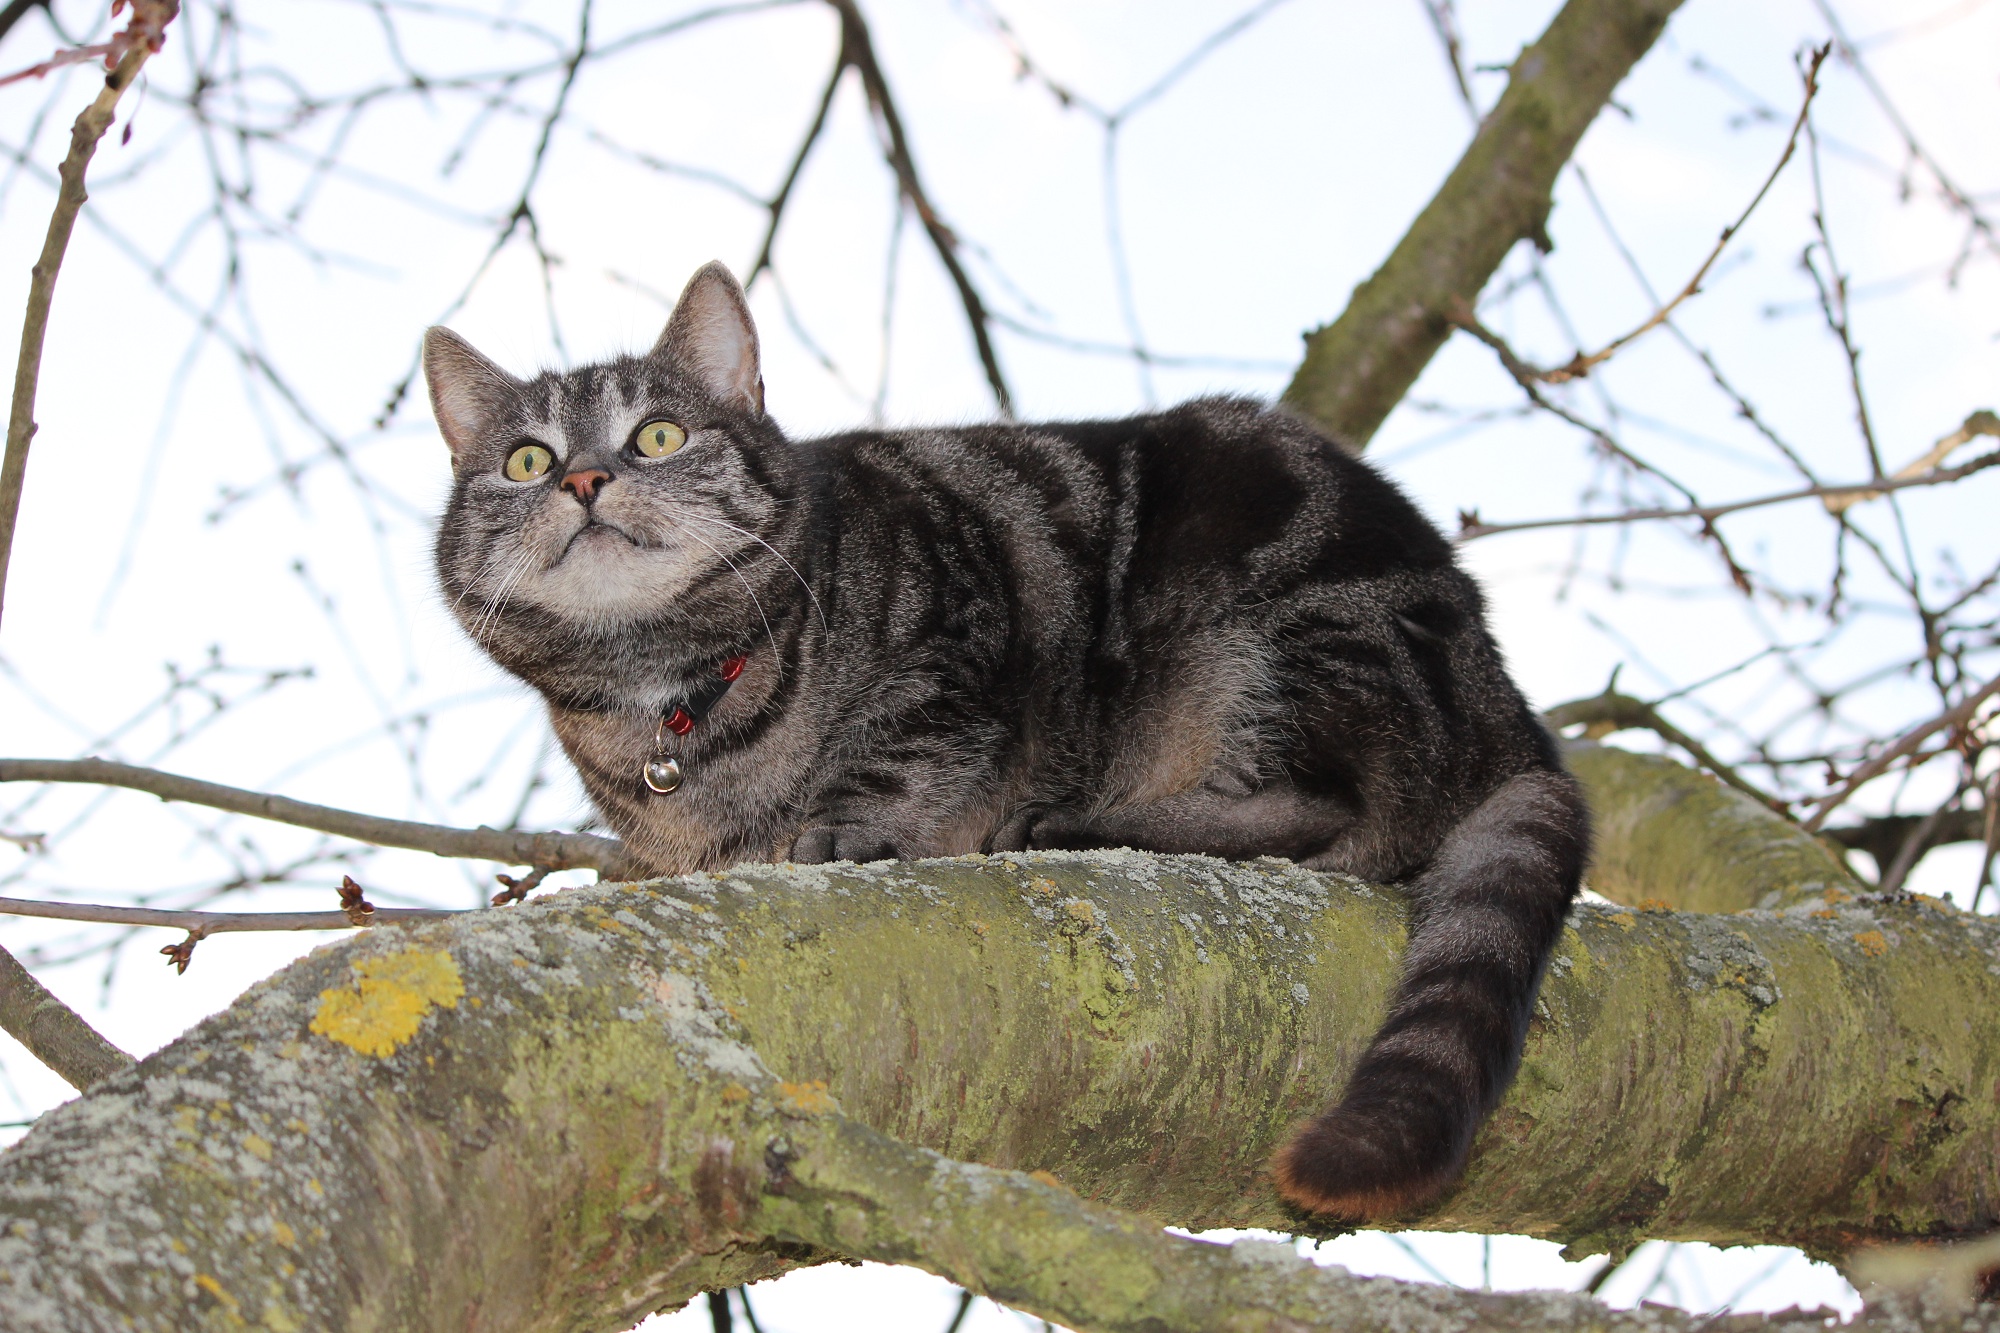
cat, mammal, fauna, whiskers, vertebrate, tabby cat, european shorthair, wild cat, small to medium sized cats, cat like mammal, domestic short haired cat